Farnborough Town Hall

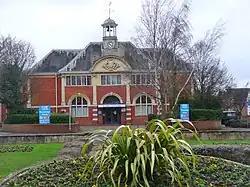
Farnborough Town Hall

Farnborough Town Hall is a municipal building in Alexandra Road, Farnborough, Hampshire, England. The town hall, which was the headquarters of Farnborough Urban District Council, is a Grade II listed building.